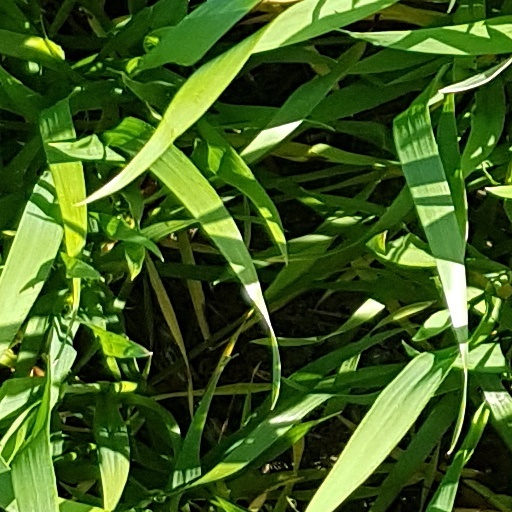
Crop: wheat